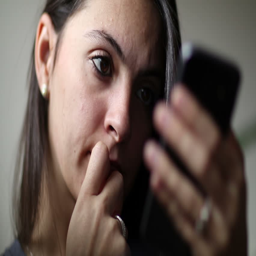
woman with a worried face while looking at her smartphone